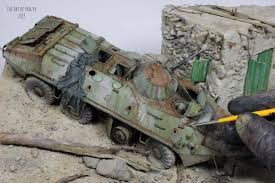
Label: BTR